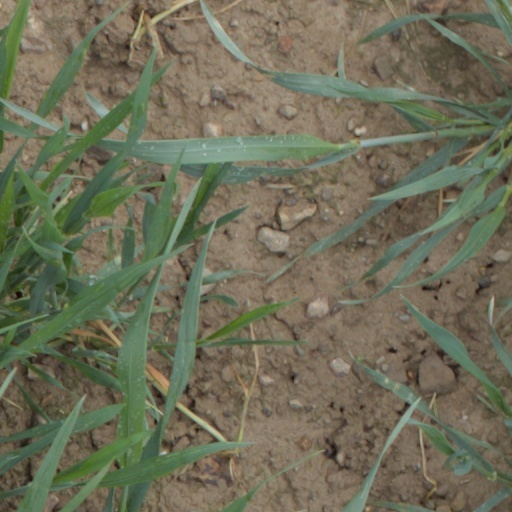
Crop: wheat